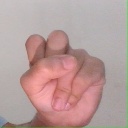
अक्षर: स